Ovansjö Runestones

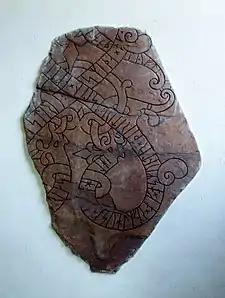
Gs 14.

Gästrikland Runic Inscription 14 or Gs 14 is the Rundata catalog number for a damaged sandstone runestone, which is 1.75 by 1.25 meters, that was discovered in the eastern wall near the entrance to the nave of the church. Before the historic significance of runestones was understood, they were often re-used in the construction of bridges, walls, and buildings such as churches. The inscription is classified as being carved in runestone style Pr1, which is also known as Ringerike style. This is the classification for inscriptions with text bands that have attached serpent heads depicted as seen in profile, but with features that are not as stylized as those in Urnes style.